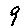
Label: 9